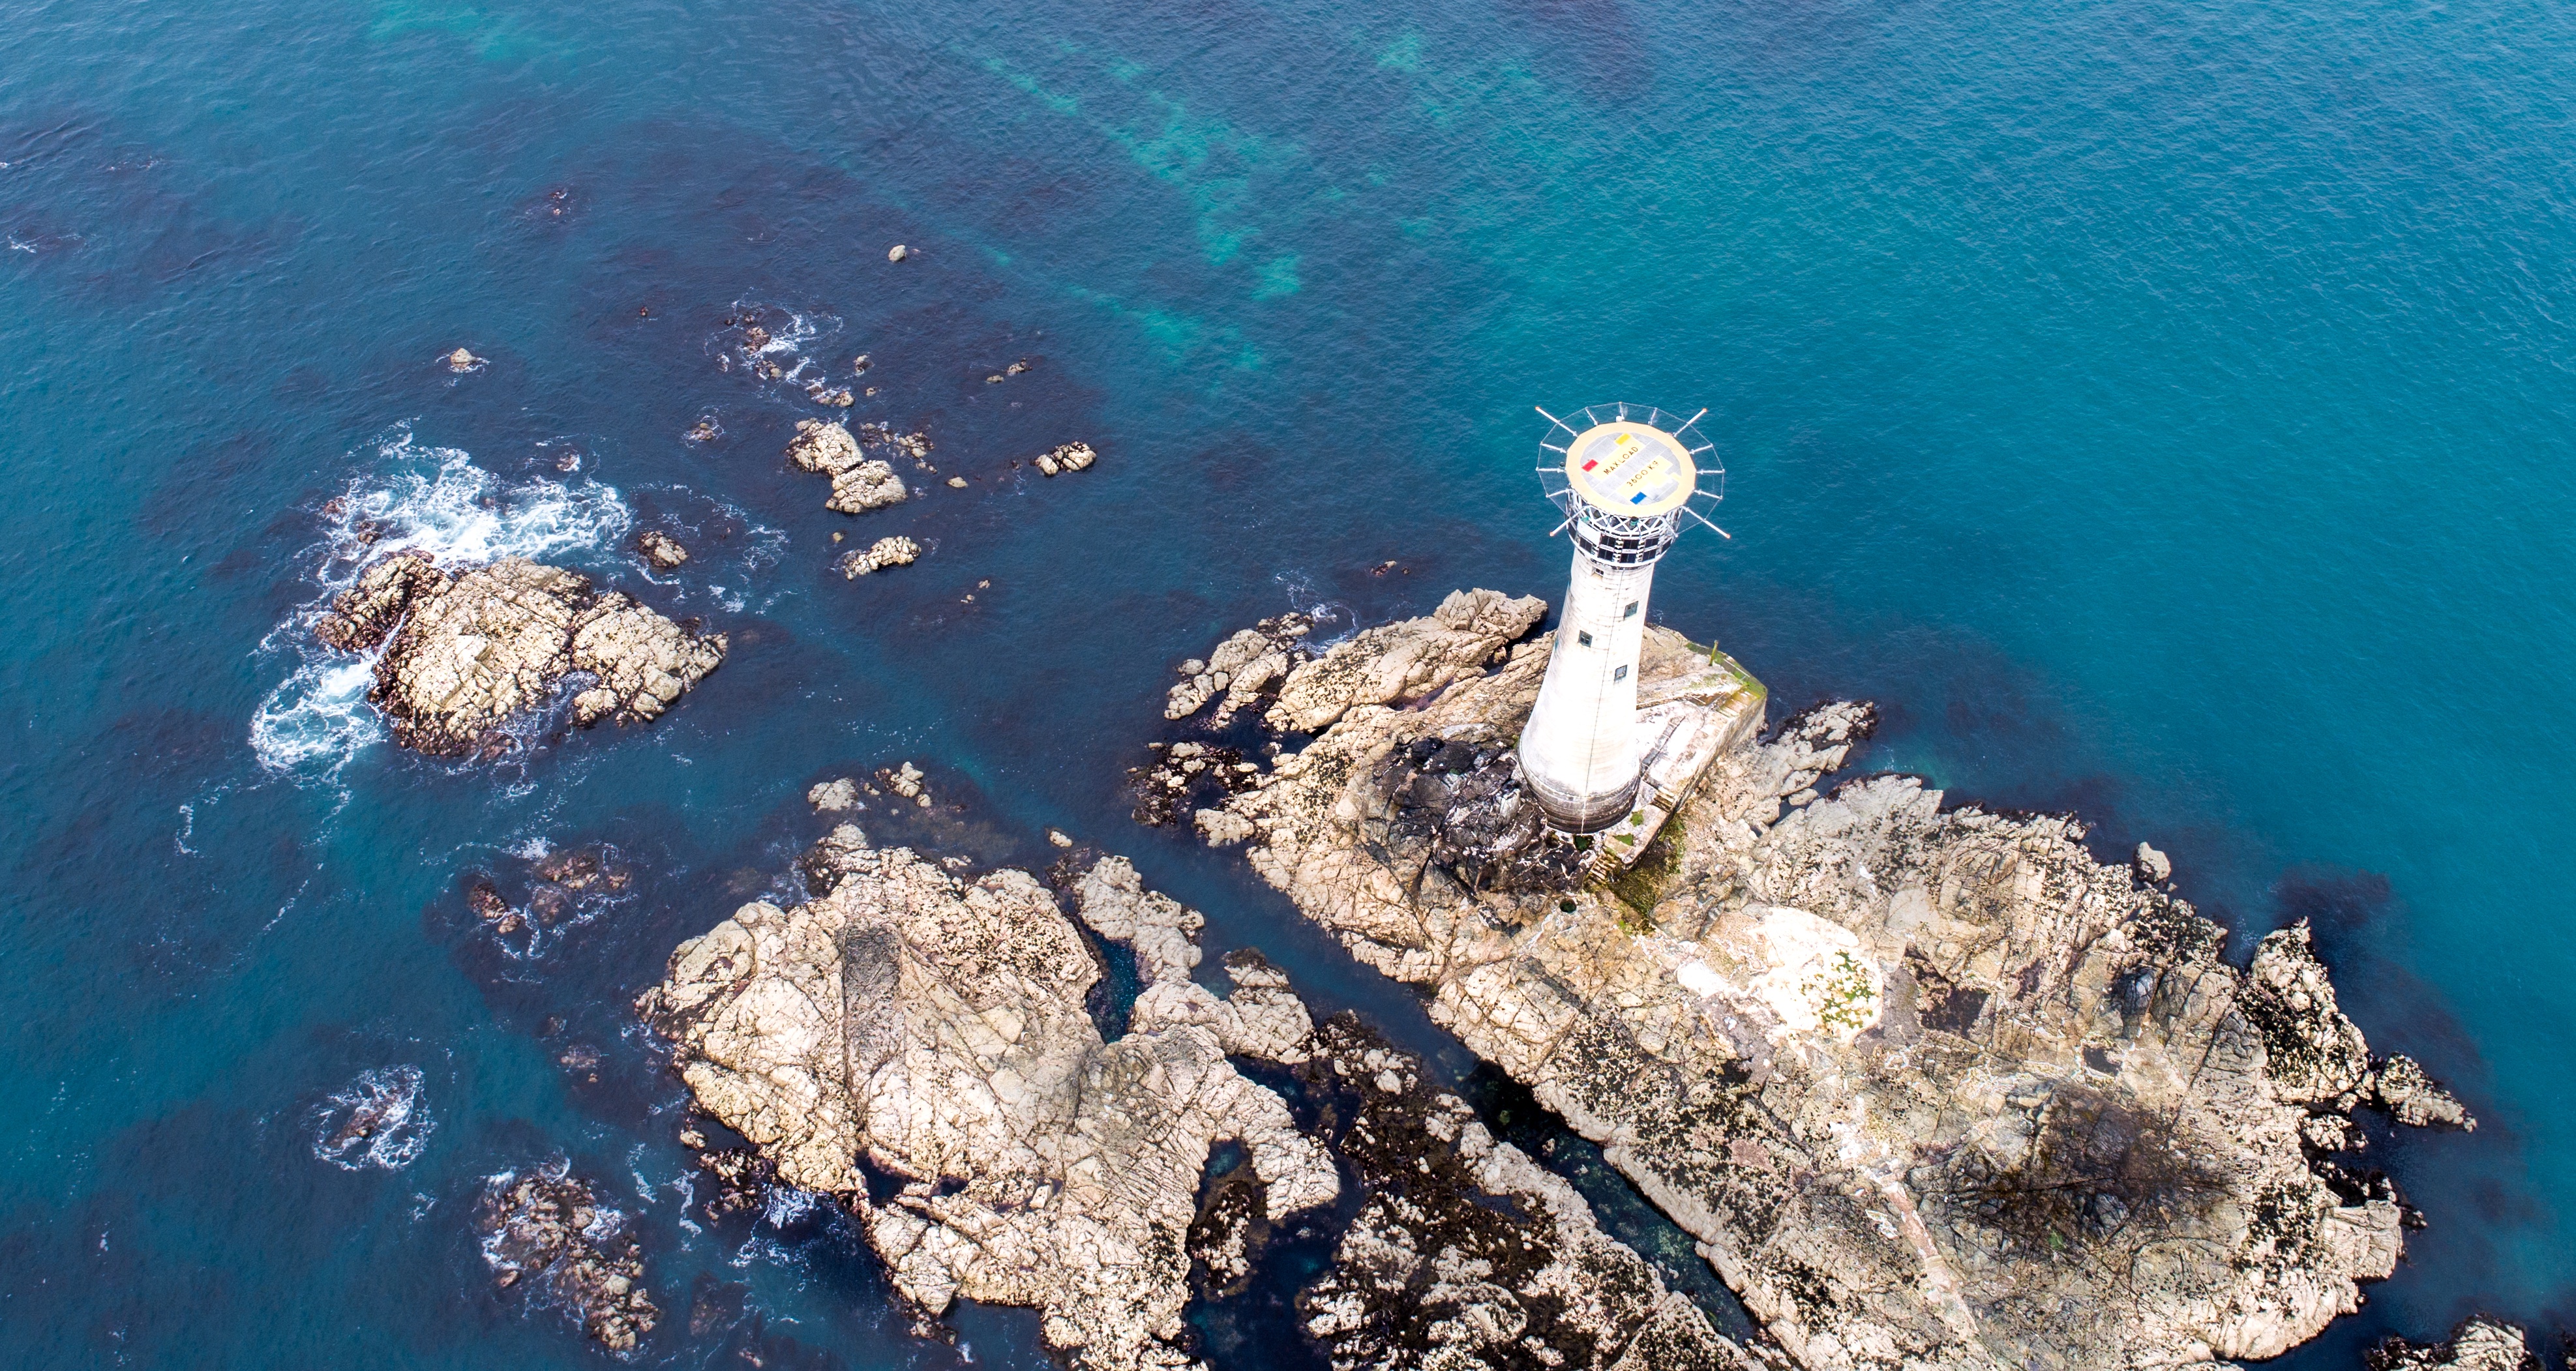
sea, water, ocean, underwater, biology, coral reef, reef, marine biology